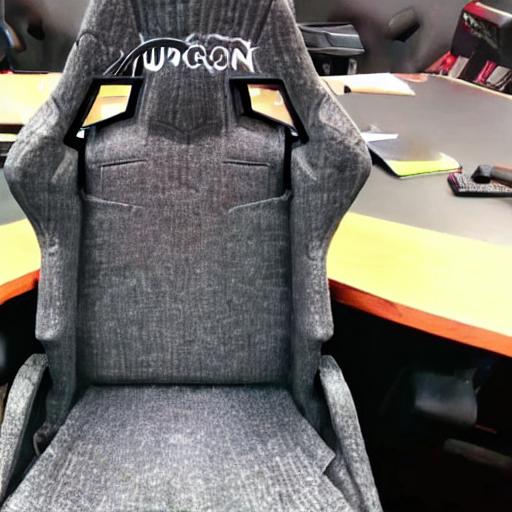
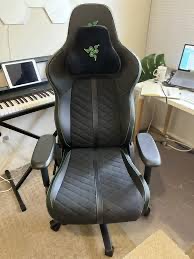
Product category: items_chair
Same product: no